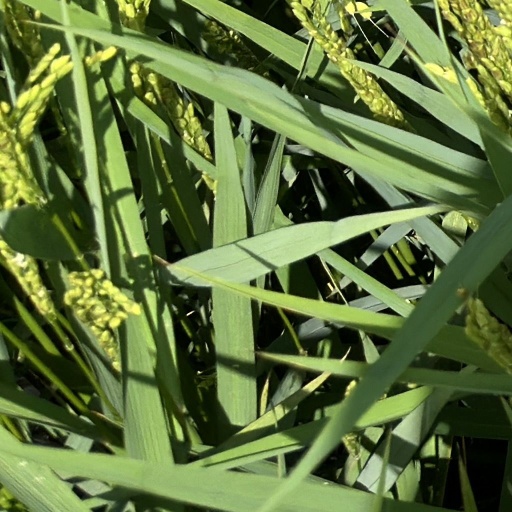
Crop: rice